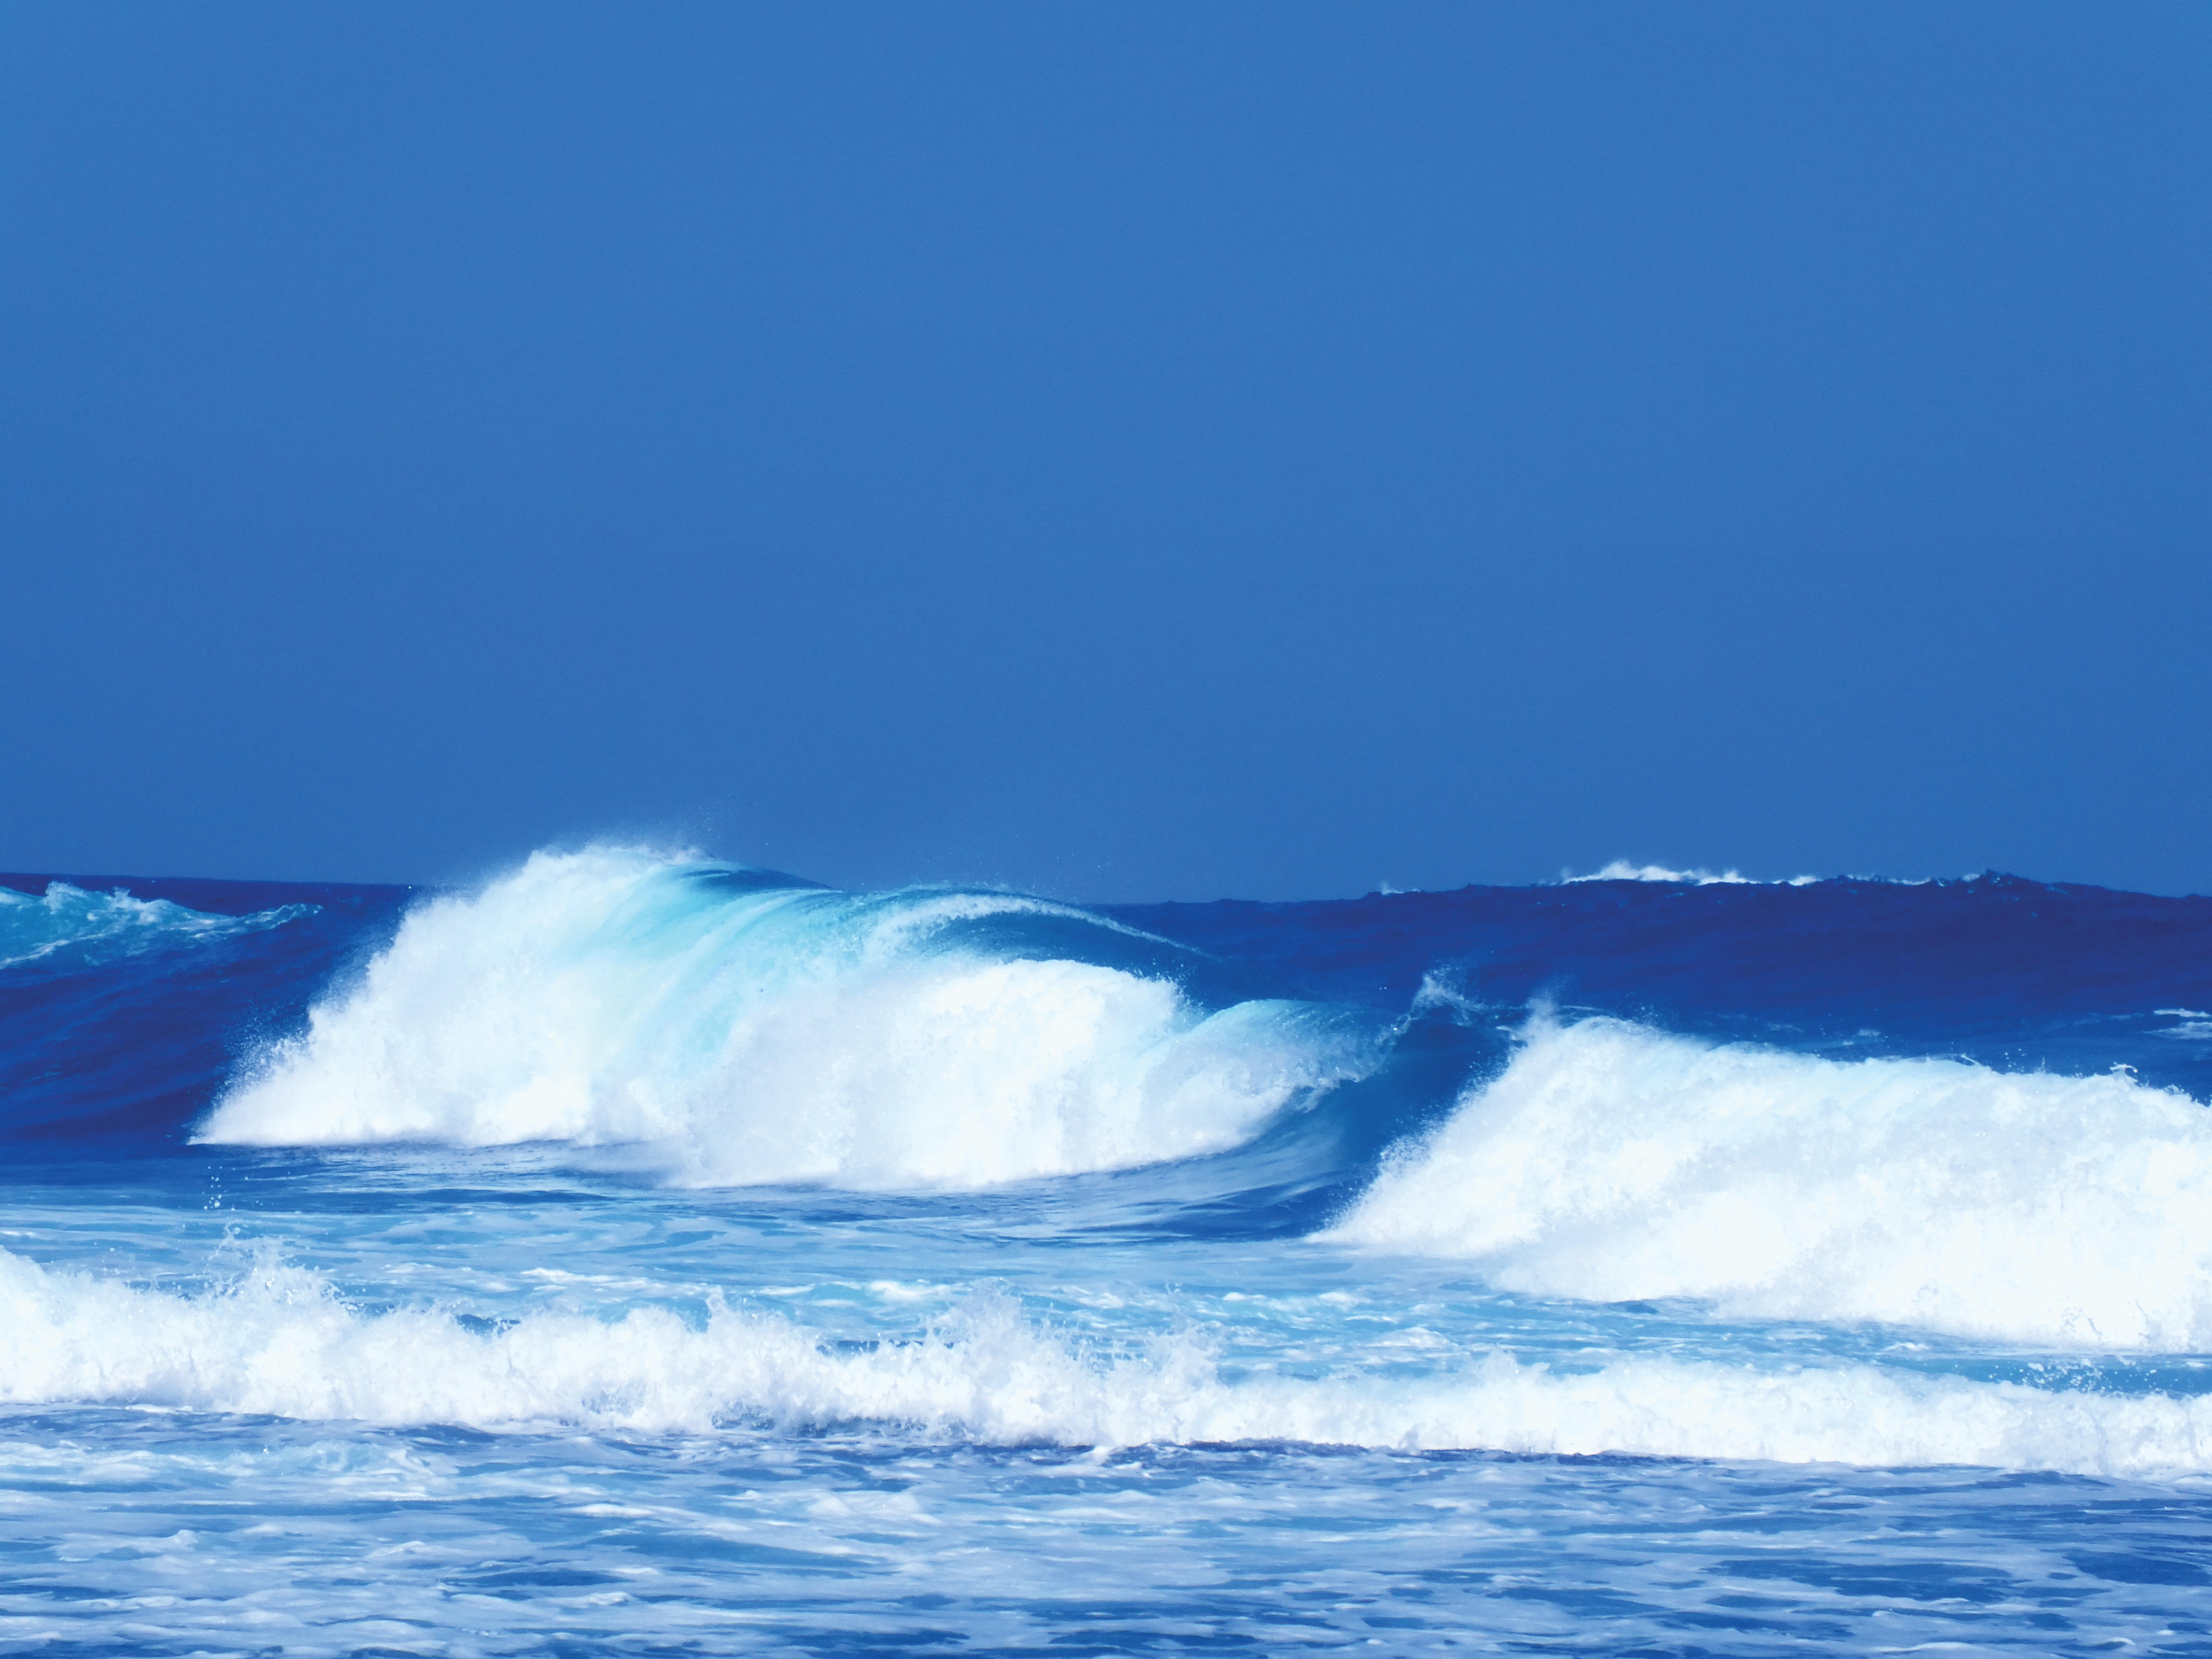
wind wave, wave, ocean, sea, coast, horizon, shore, cloud, arctic ocean, wind